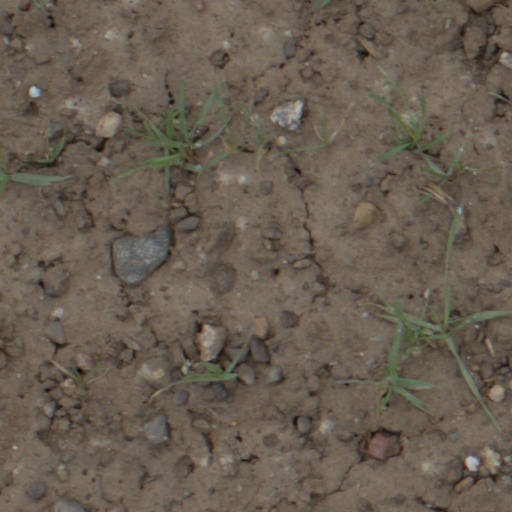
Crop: wheat